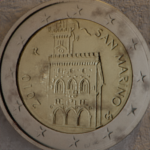
Coin value: 2euro
Country: sm
Edition: 2010